Manchu people

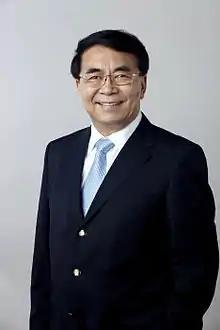
Bai Chunli

The Manchus are a Tungusic East Asian ethnic group native to Manchuria in Northeast Asia. They are an officially recognized ethnic minority in China and the people from whom Manchuria derives its name. The Later Jin (1616–1636) and Qing (1636–1912) dynasties of China were established and ruled by the Manchus, who are descended from the Jurchen people who earlier established the Jin dynasty (1115–1234) in northern China.